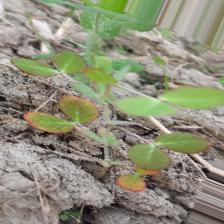
Label: Lentil Rust